Turpal-Ali Ibishev

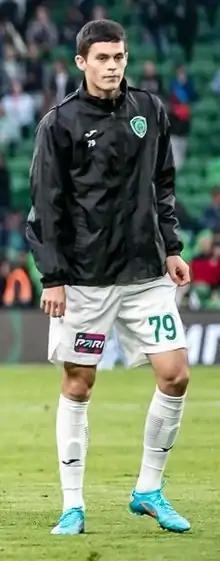
Ibishev with Akhmat in 2022

Turpal-Ali Sayd-Eminovich Ibishev (born 18 February 2002) is a Russian professional footballer who plays as a centre-back for Akhmat Grozny and the Russia national team.